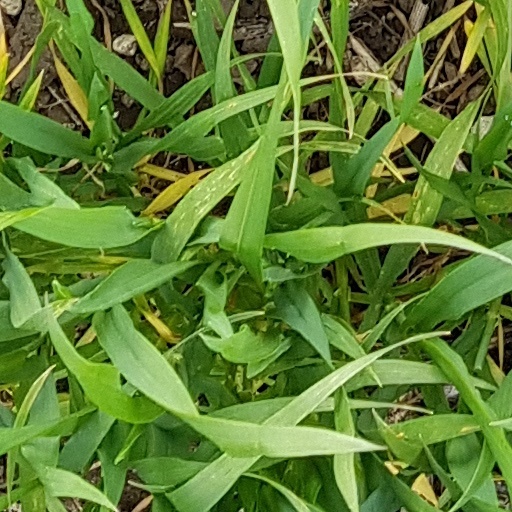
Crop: wheat